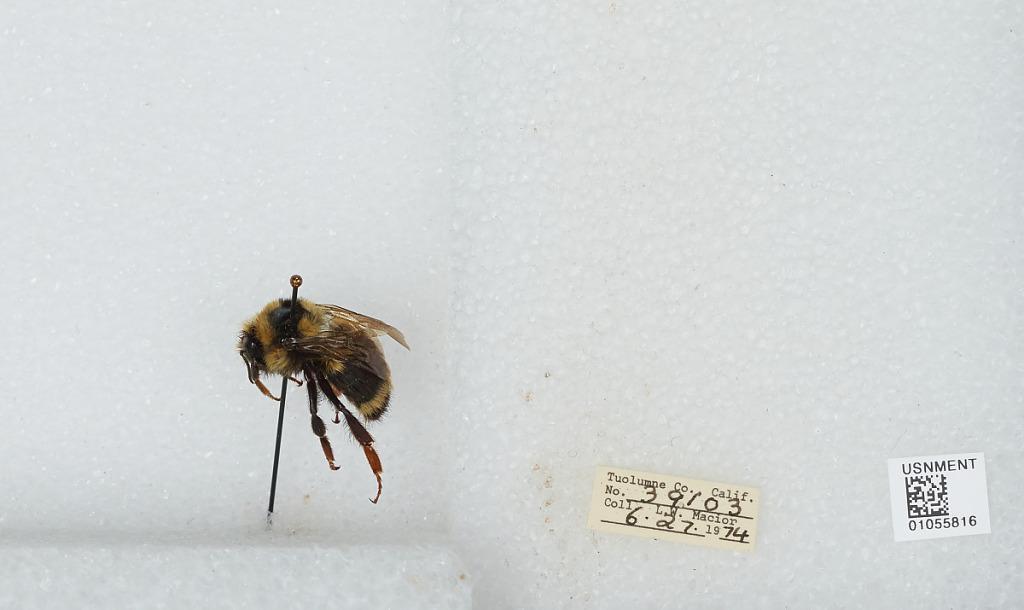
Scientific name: Bombus bifarius nearcticus
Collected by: L. Macior
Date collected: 1974-6-27
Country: United States
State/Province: California
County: Tuolumne
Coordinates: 38.02, -119.94